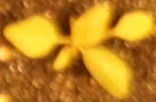
Label: Redroot Pigweed